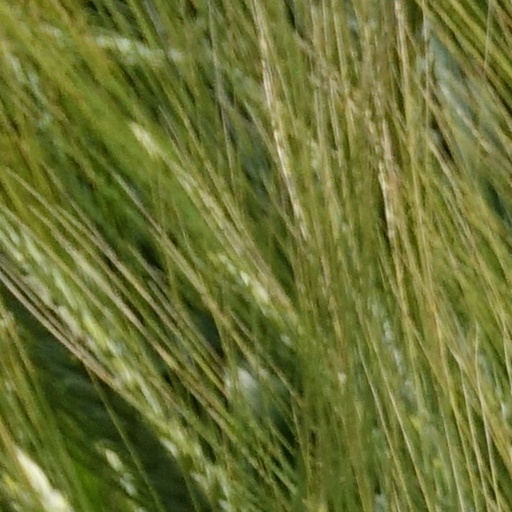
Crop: wheat